Władysław Stachurski

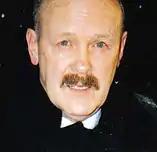

Władysław Stachurski (27 March 1945 – 13 March 2013) was a Polish professional football player and manager.